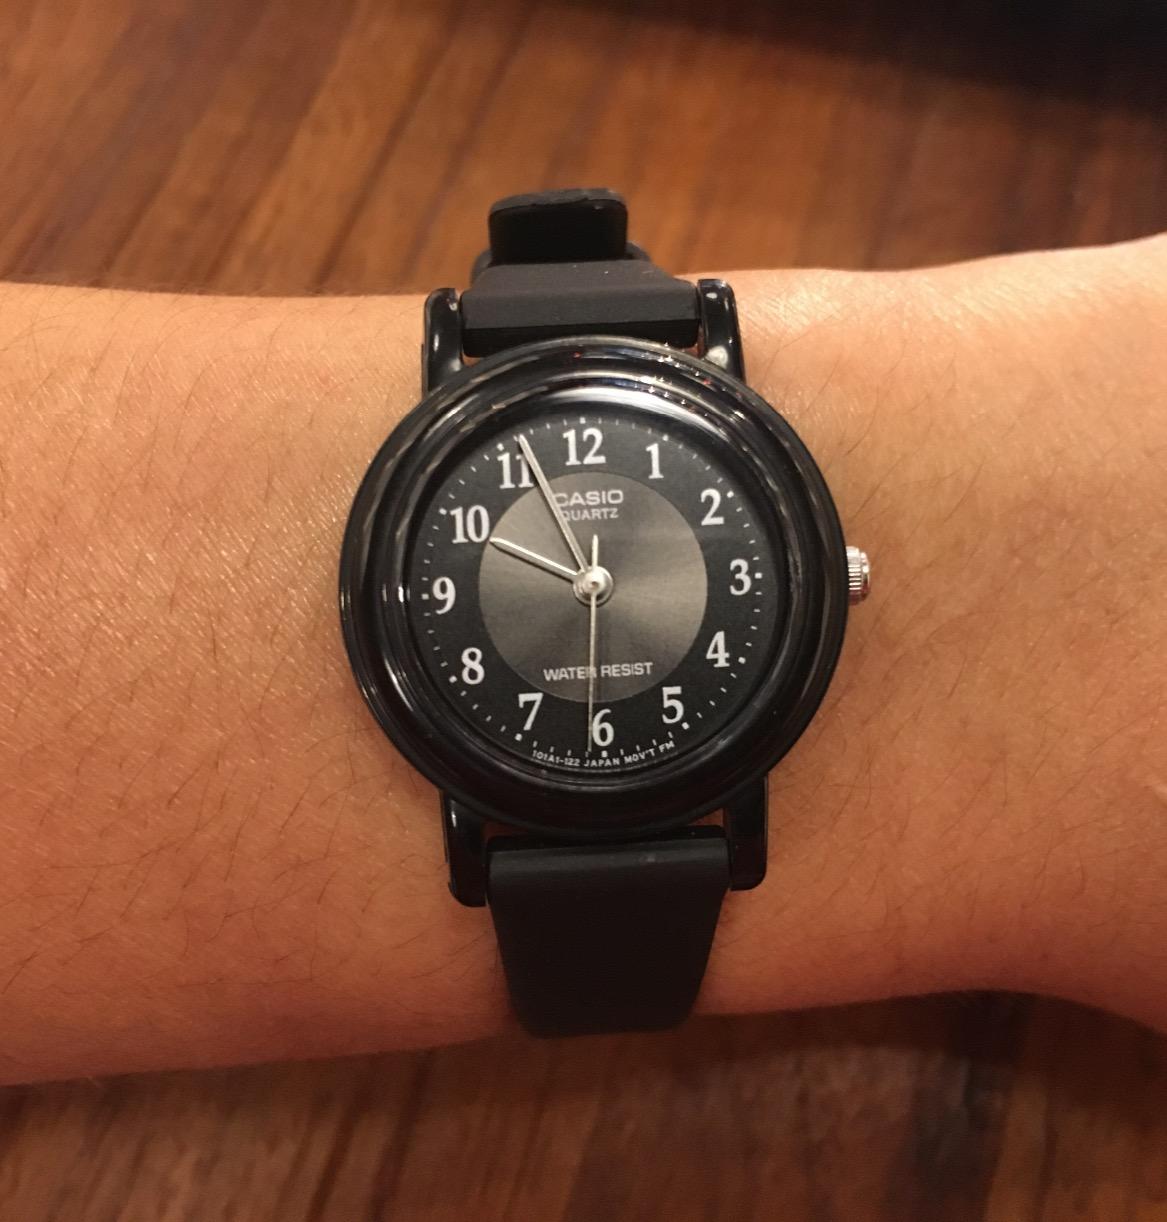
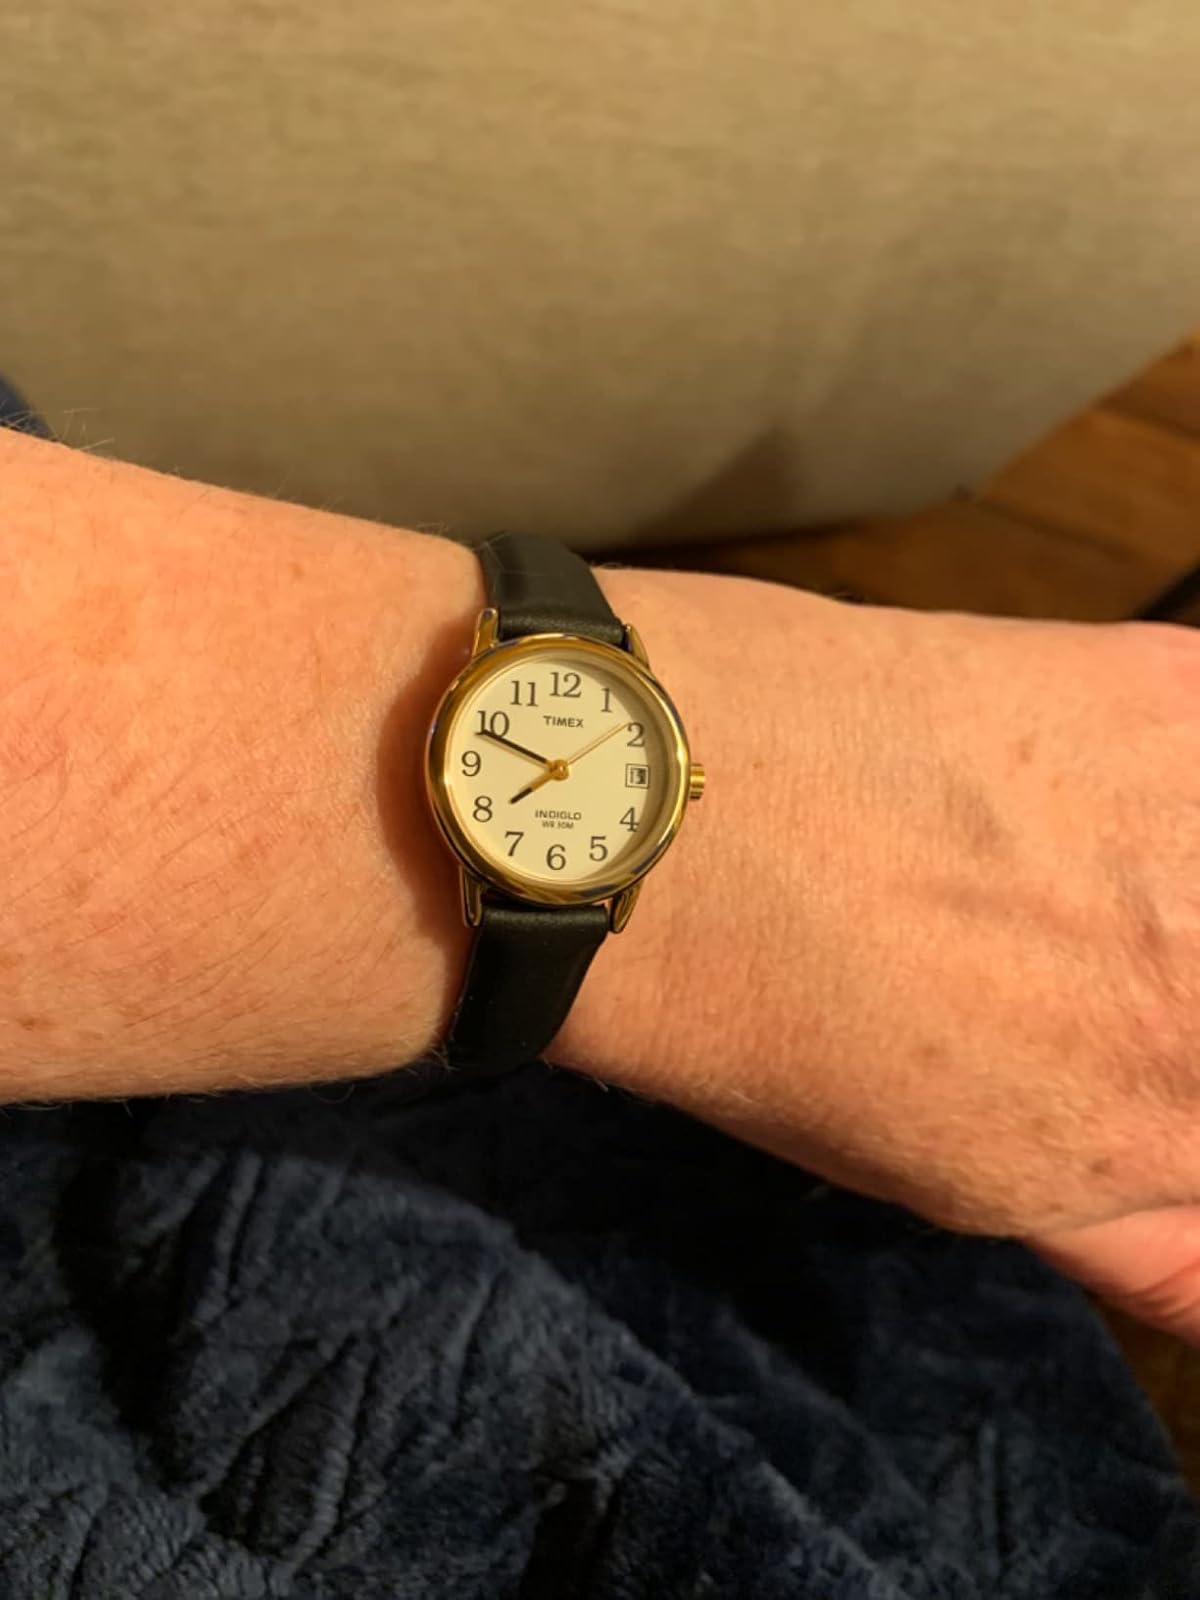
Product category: accessories_watch
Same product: no